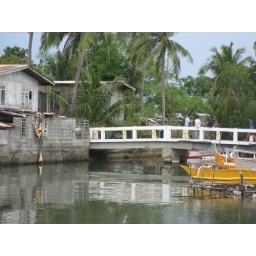
the river by our house